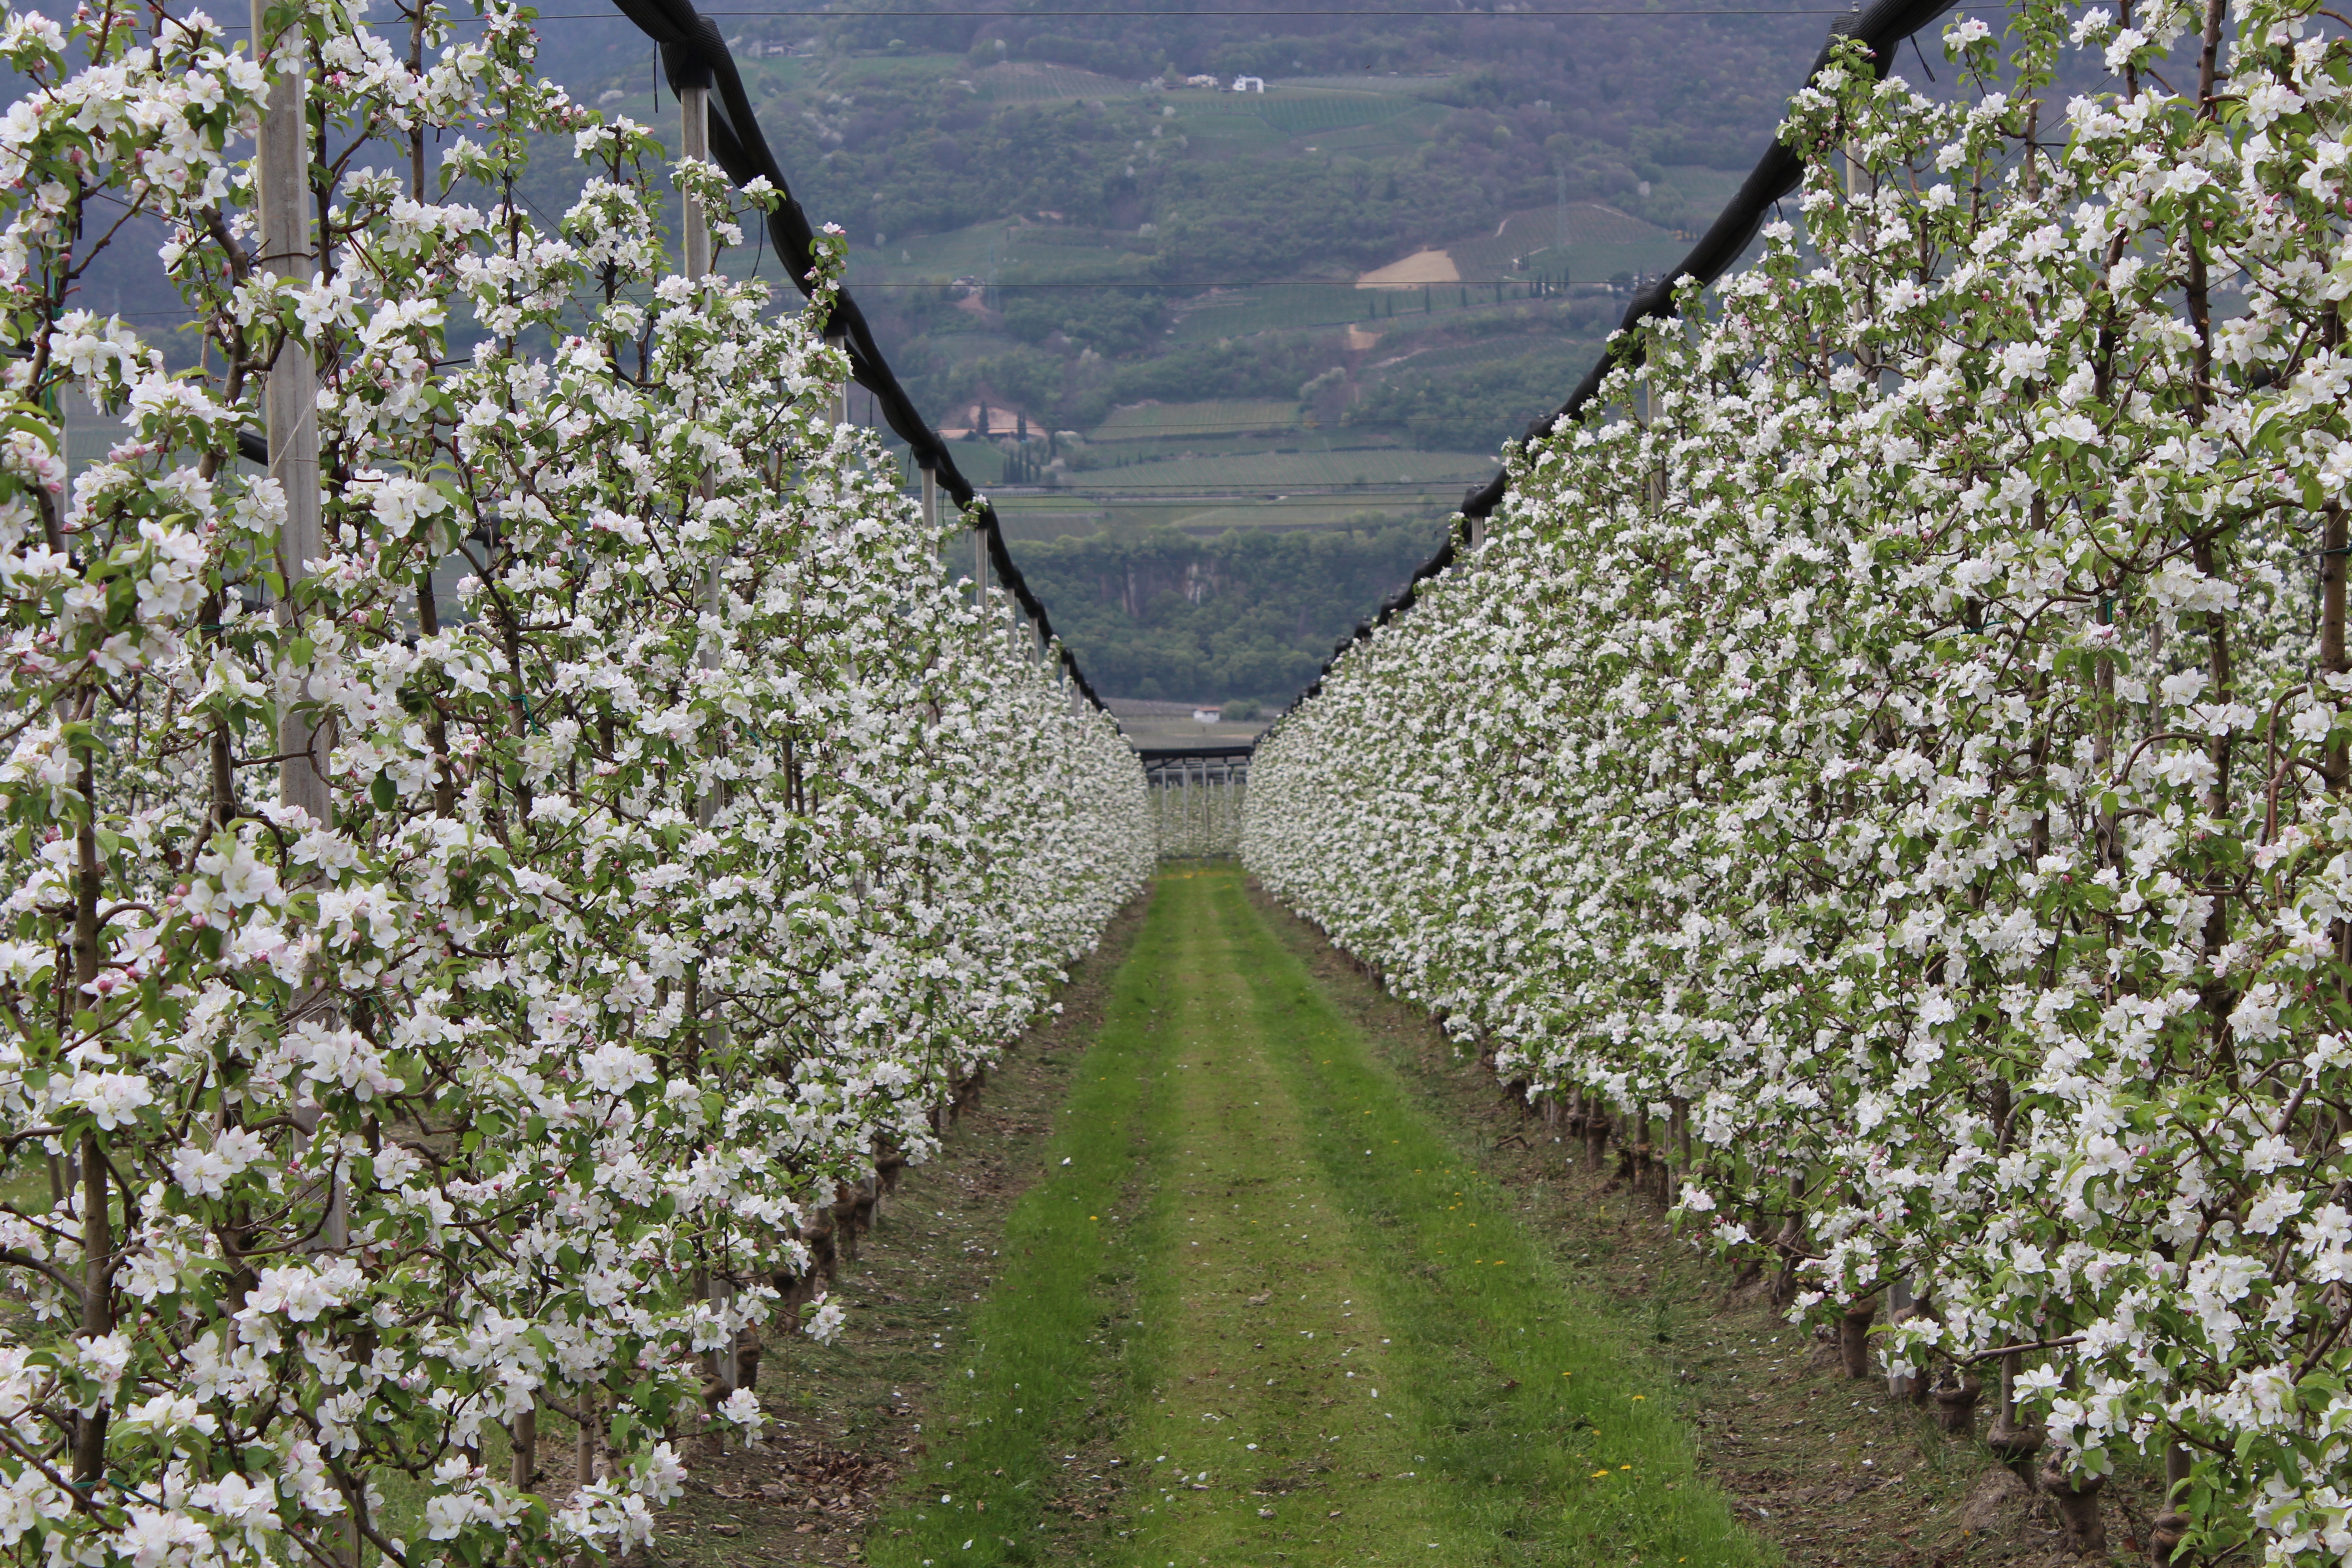
blossom, plant, field, flower, orchard, produce, agriculture, garden, flora, shrub, apples